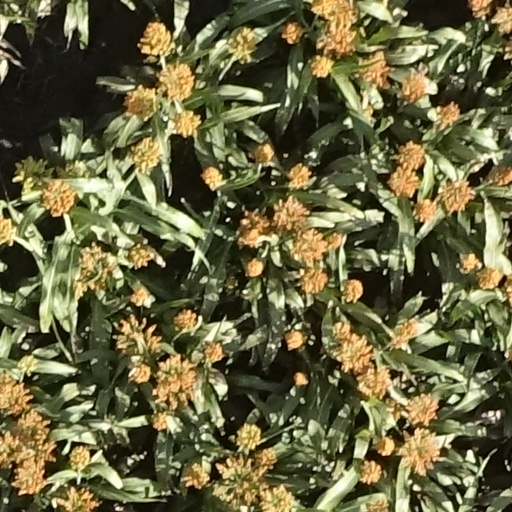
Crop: sorghum